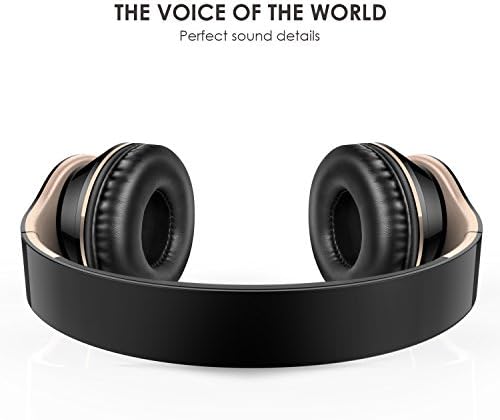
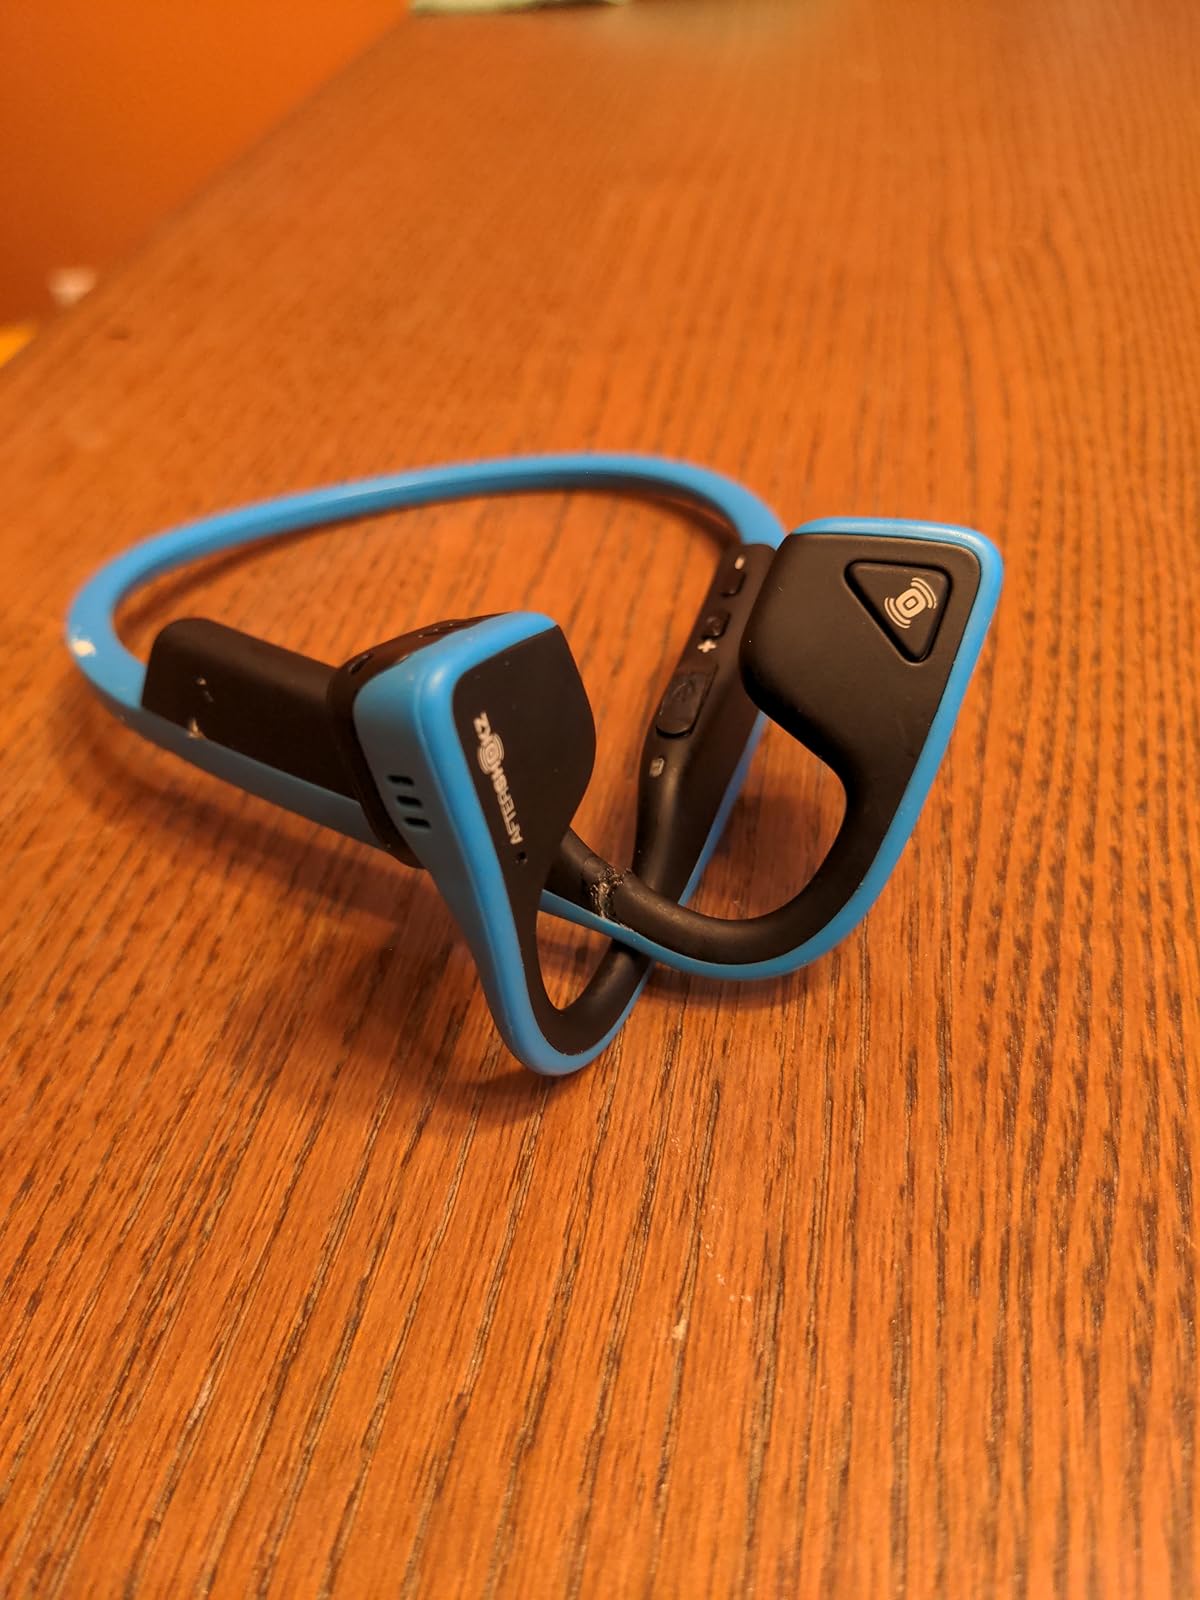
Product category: headphones
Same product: no